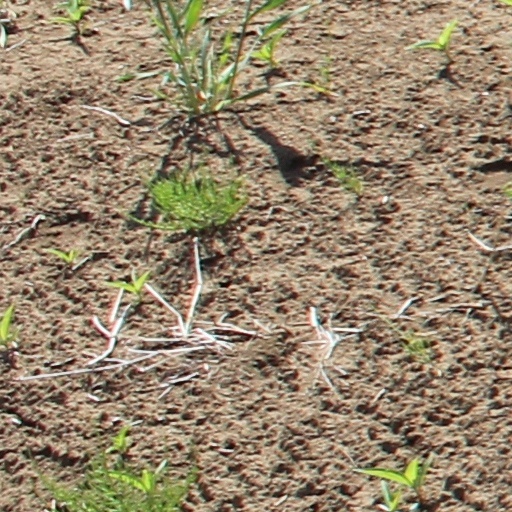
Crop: wheat